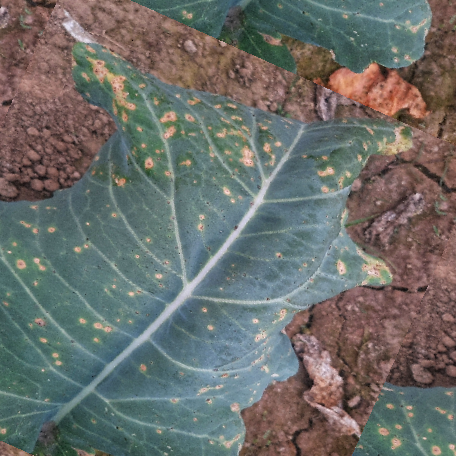
Label: Downy Mildew